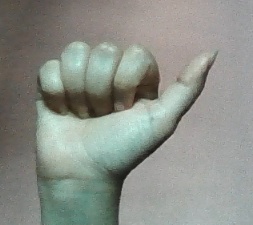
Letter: dhad